Tritrophic interactions in plant defense

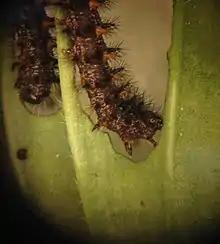
Multitrophic interaction: "Euphydryas editha taylori" larvae sequester defensive compounds from specific types of plants they consume to protect themselves from bird predators

The field of chemical ecology has elucidated additional types of plant multitrophic interactions that entail the transfer of defensive compounds across multiple trophic levels. For example, certain plant species in the "Castilleja" and "Plantago" genera have been found to produce defensive compounds called iridoid glycosides that are sequestered in the tissues of the Taylor's checkerspot butterfly larvae that have developed a tolerance for these compounds and are able to consume the foliage of these plants. These sequestered iridoid glycosides then confer chemical protection against bird predators to the butterfly larvae. Another example of this sort of multitrophic interaction in plants is the transfer of defensive alkaloids produced by endophytes living within a grass host to a hemiparasitic plant that is also using the grass as a host.